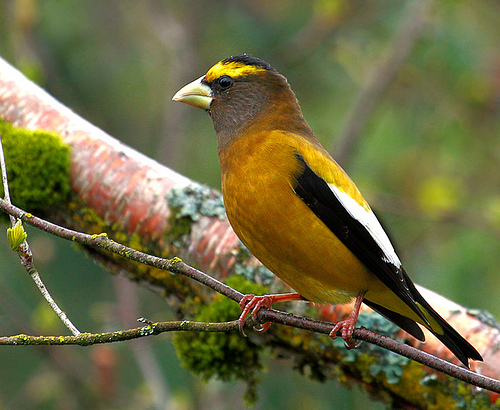
this medium sized yellow bird has unique black and white coloring on it's wings, and also sports what appears to be a bright yellow "eyebrow" above it's eyes.
a beautiful orange finch with a black crown, yellow eyebrow, red legs, white beak and two broad bands of black and white, one each, on its wings.
this yellow bird has black prepares and white secondaries, as well as a brown head with yellow eyebrows.
this small bird has a golden yellow belly, a light brown nape, a dark brown head, black wings with white accents, and a golden yellow accent above it's eyes.
this bird has a golden breast with black and white wings, a striped yellow head and a small curved beak.
this particular bird has a yellow belly and brewers and black and white secondariesgorgeous golden color bird with a small beak, black eyes and long feet.
a small dark yellow bird with bright yellow superciliary and black and white primaries.
small bird with yellow upper coverts, white mid-coverts, and black secondaries, with a brown throat and cheek patch, black eyering, yellow nape, and black crown, yellow-brown belly and breast.
a larger bird with a bright yellow eyebrow, yellow, black, and white wings with a dark orange belly.
Species: Evening Grosbeak